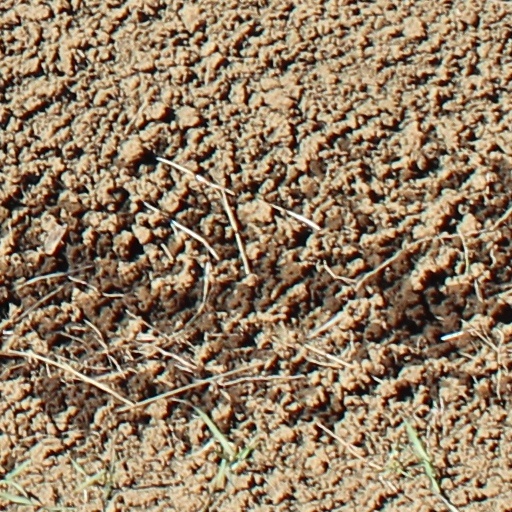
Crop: wheat